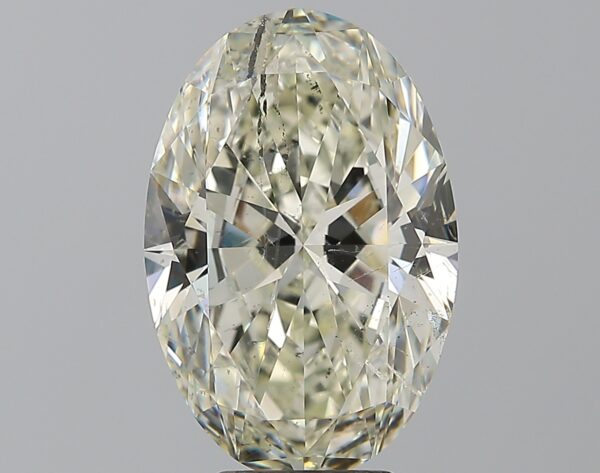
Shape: oval
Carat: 5.51
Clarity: SI2
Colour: L
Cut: EX
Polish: EX
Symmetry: EX
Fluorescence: F
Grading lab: GIA
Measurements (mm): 14.64 x 9.7 x 5.79